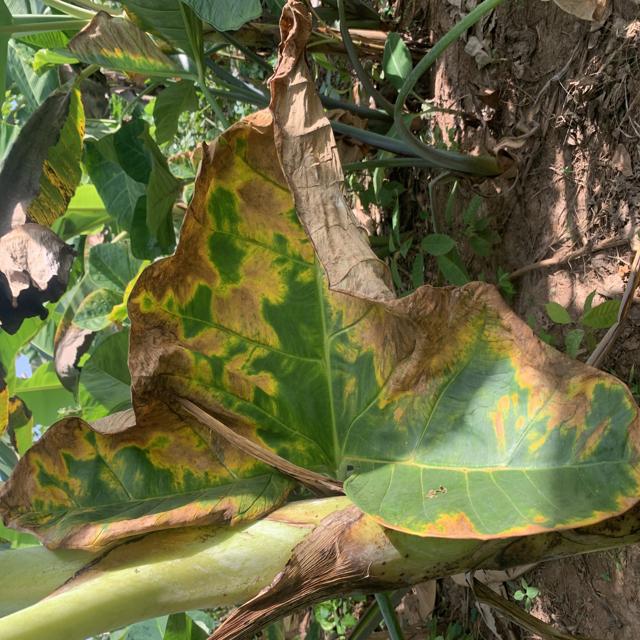
Label: Late_Blight